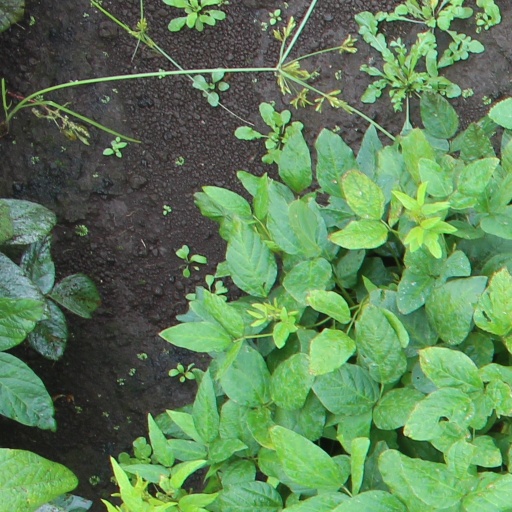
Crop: soybean